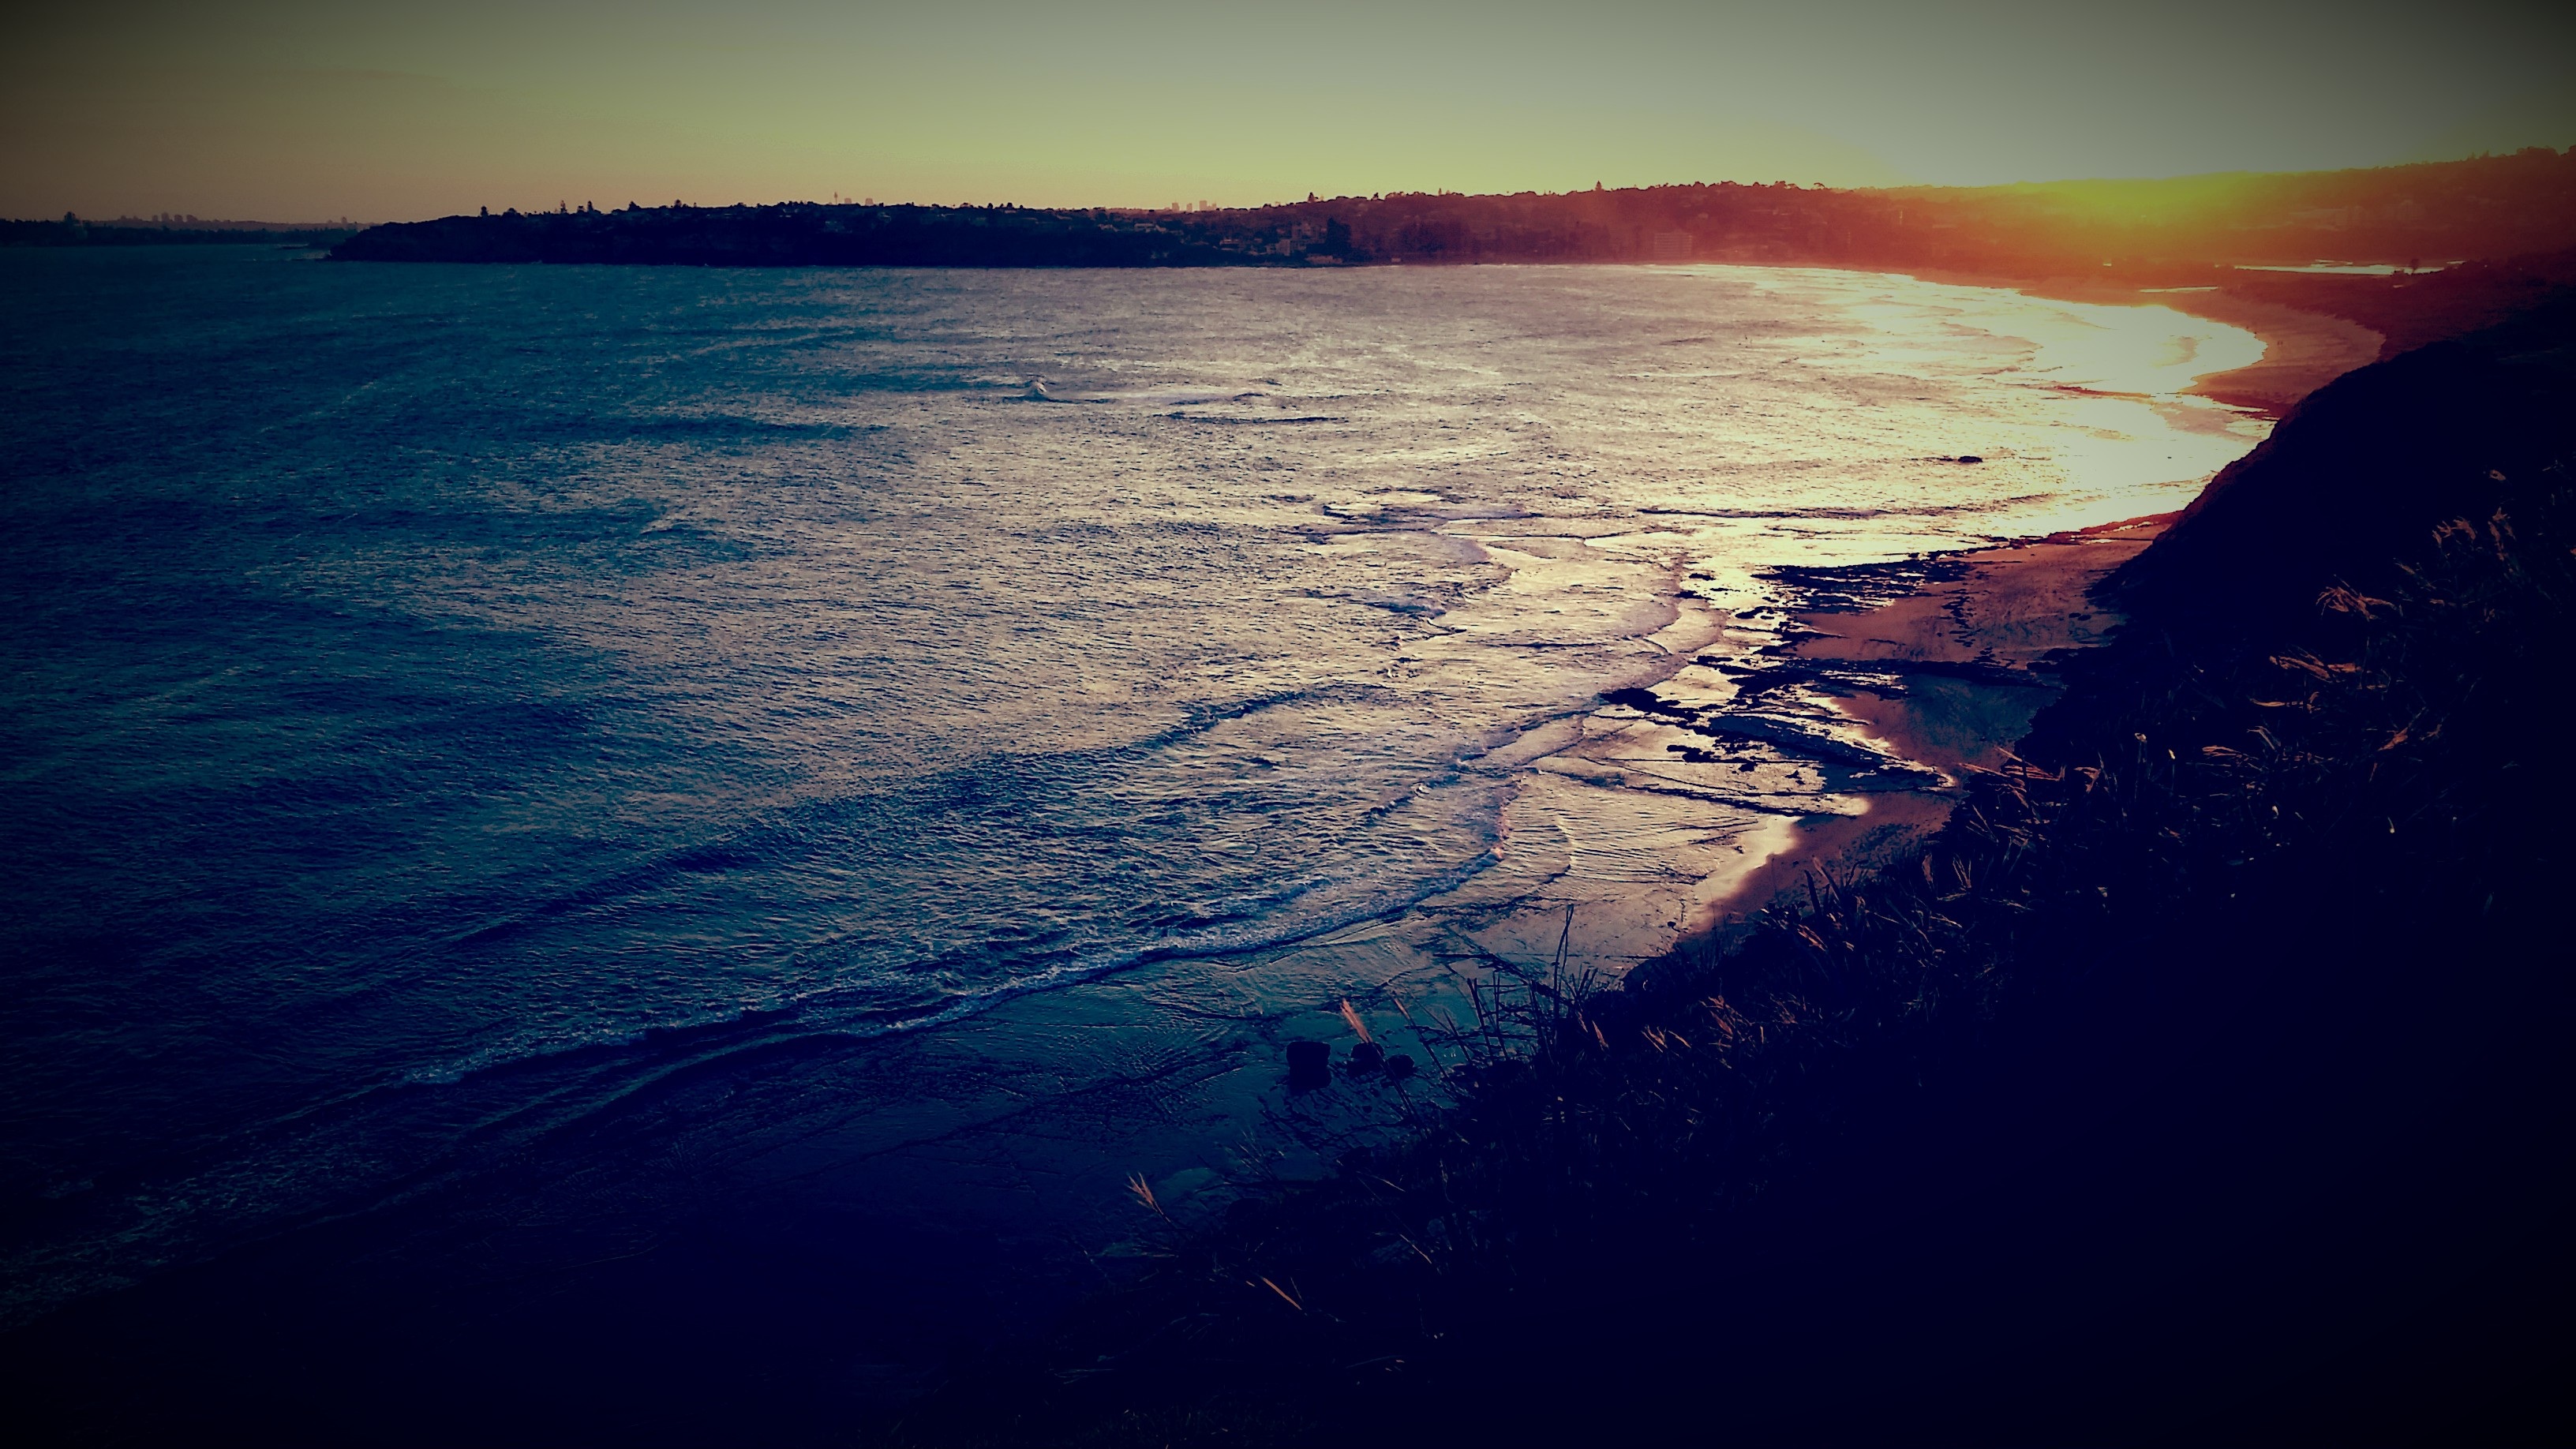
sea, coast, ocean, horizon, light, cloud, sky, sun, sunrise, sunset, sunlight, morning, wave, dawn, atmosphere, dusk, evening, reflection, blue, computer wallpaper, wind wave